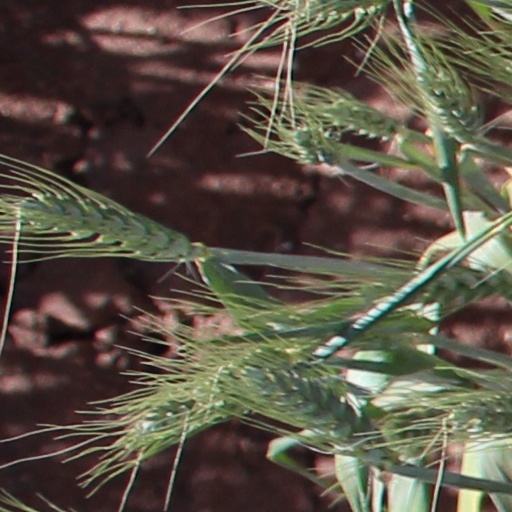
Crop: wheat